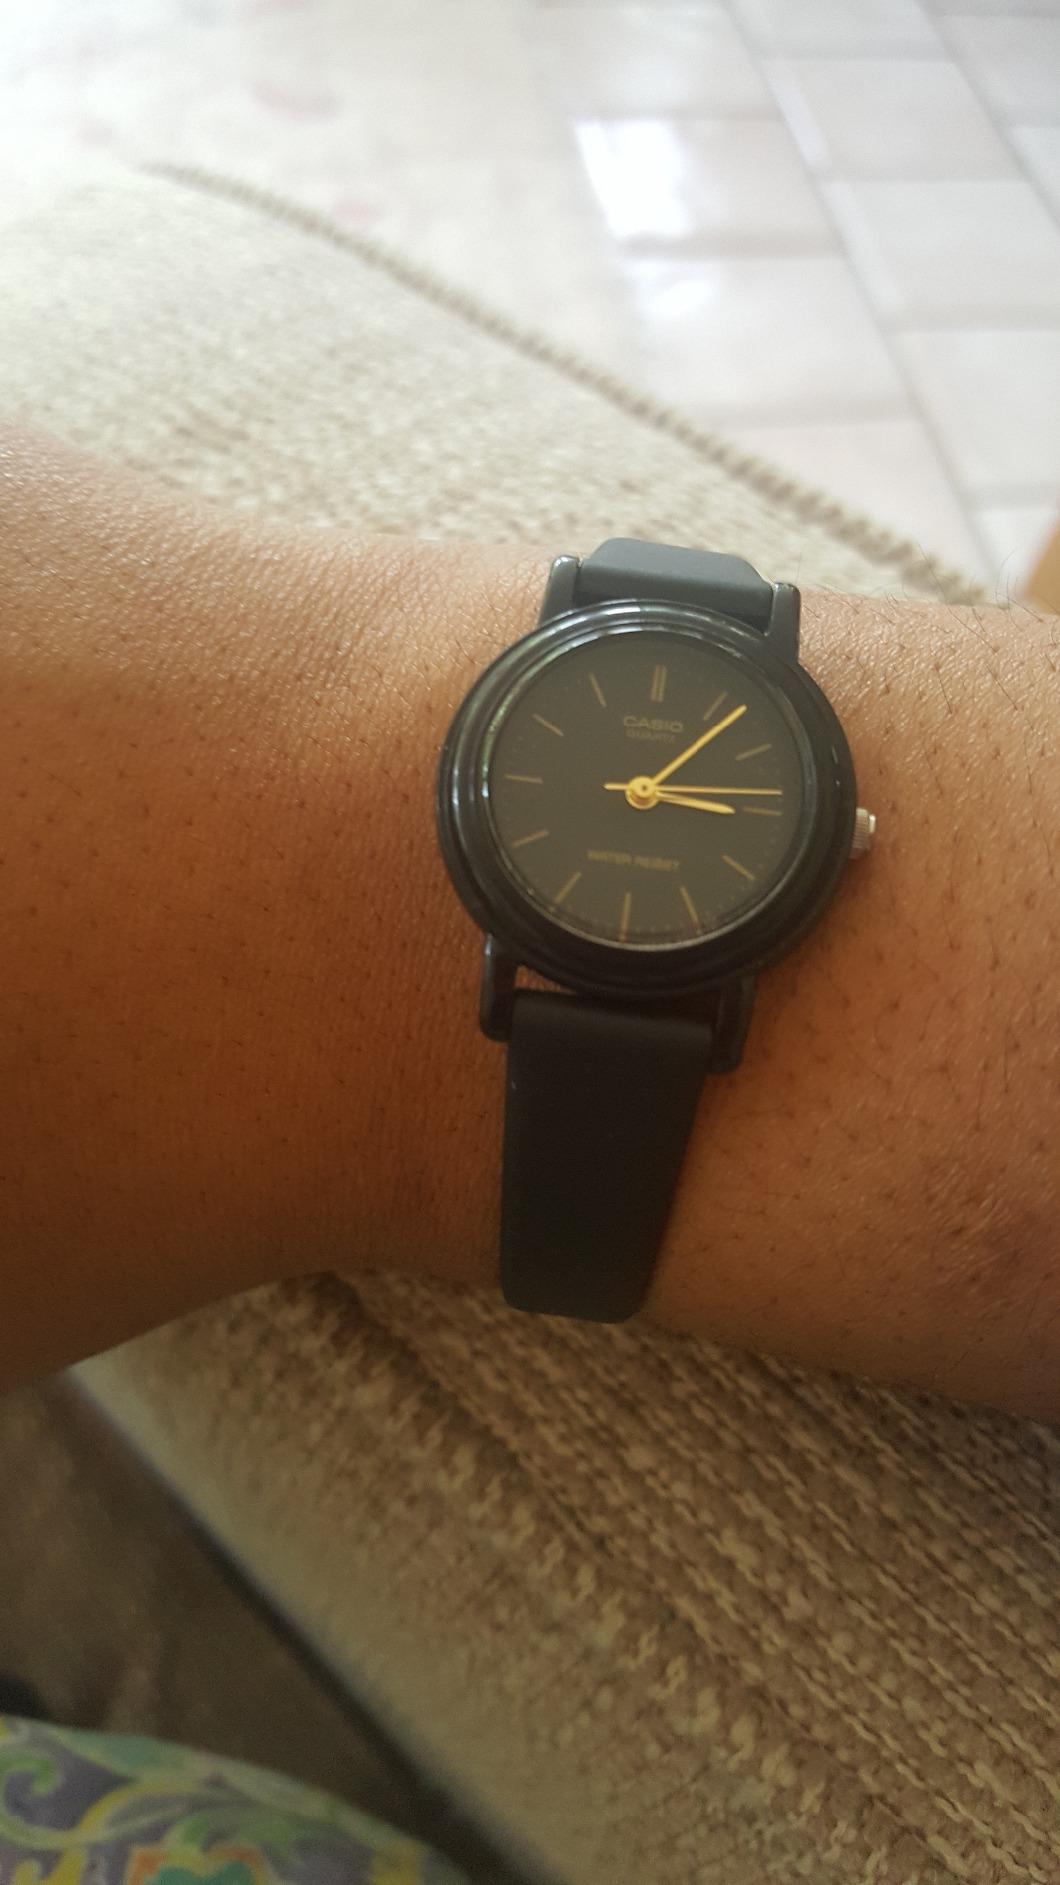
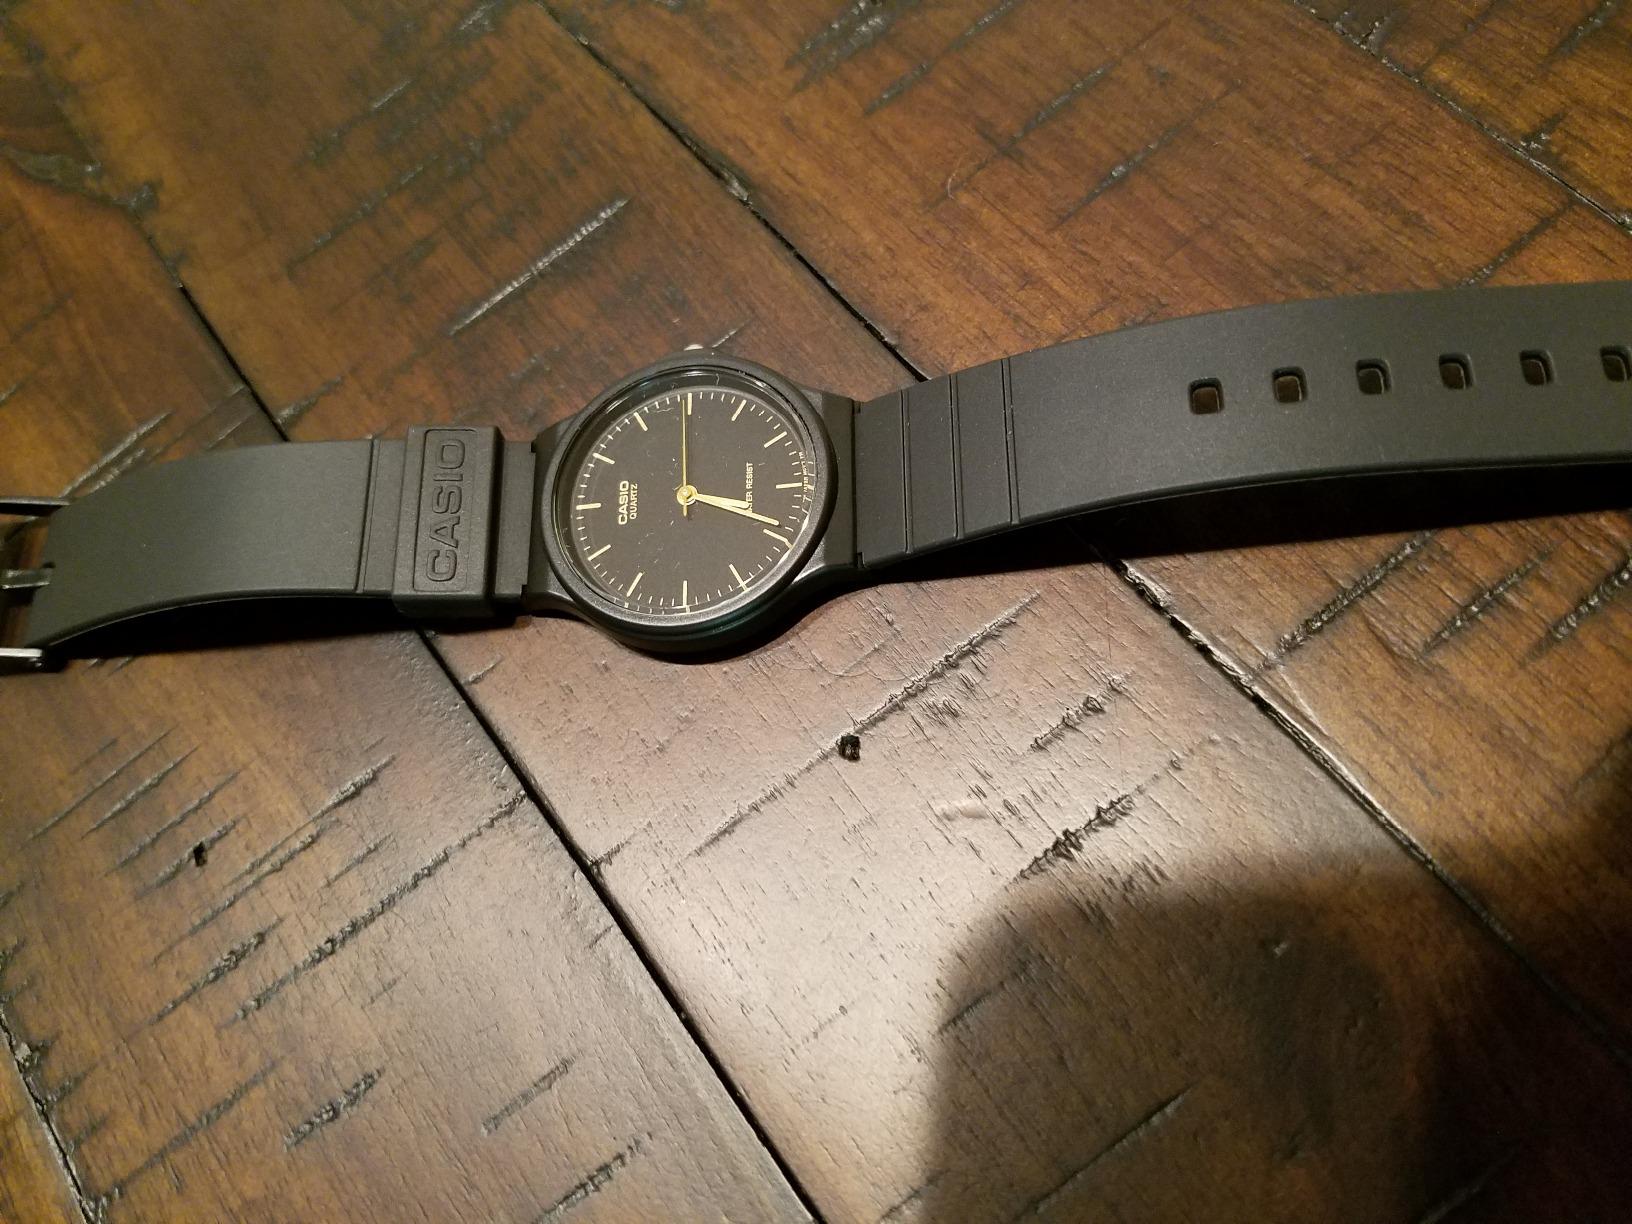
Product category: accessories_watch
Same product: no